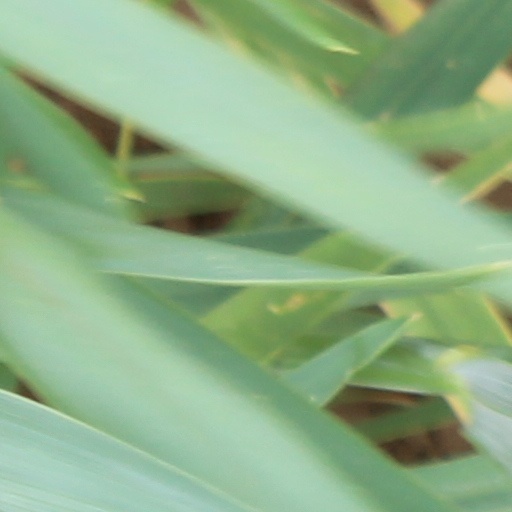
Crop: wheat